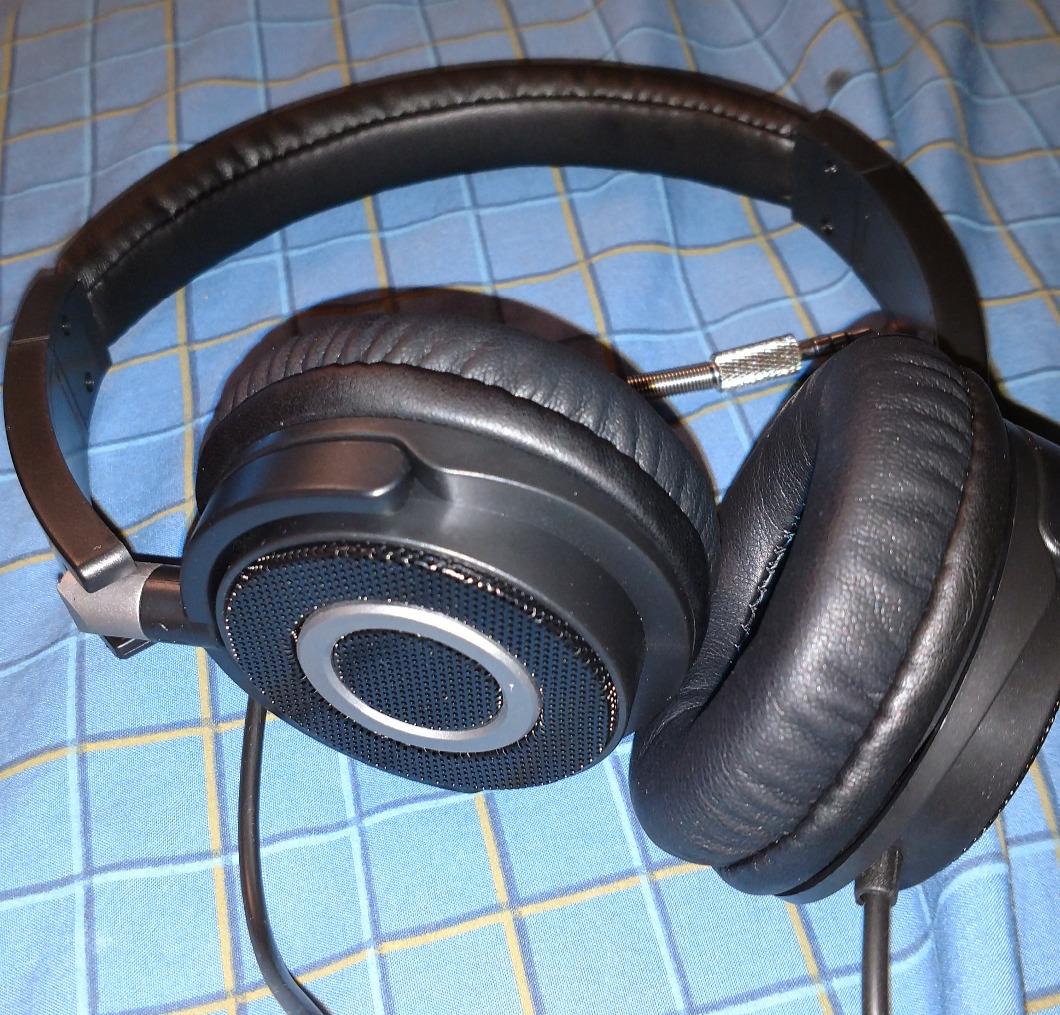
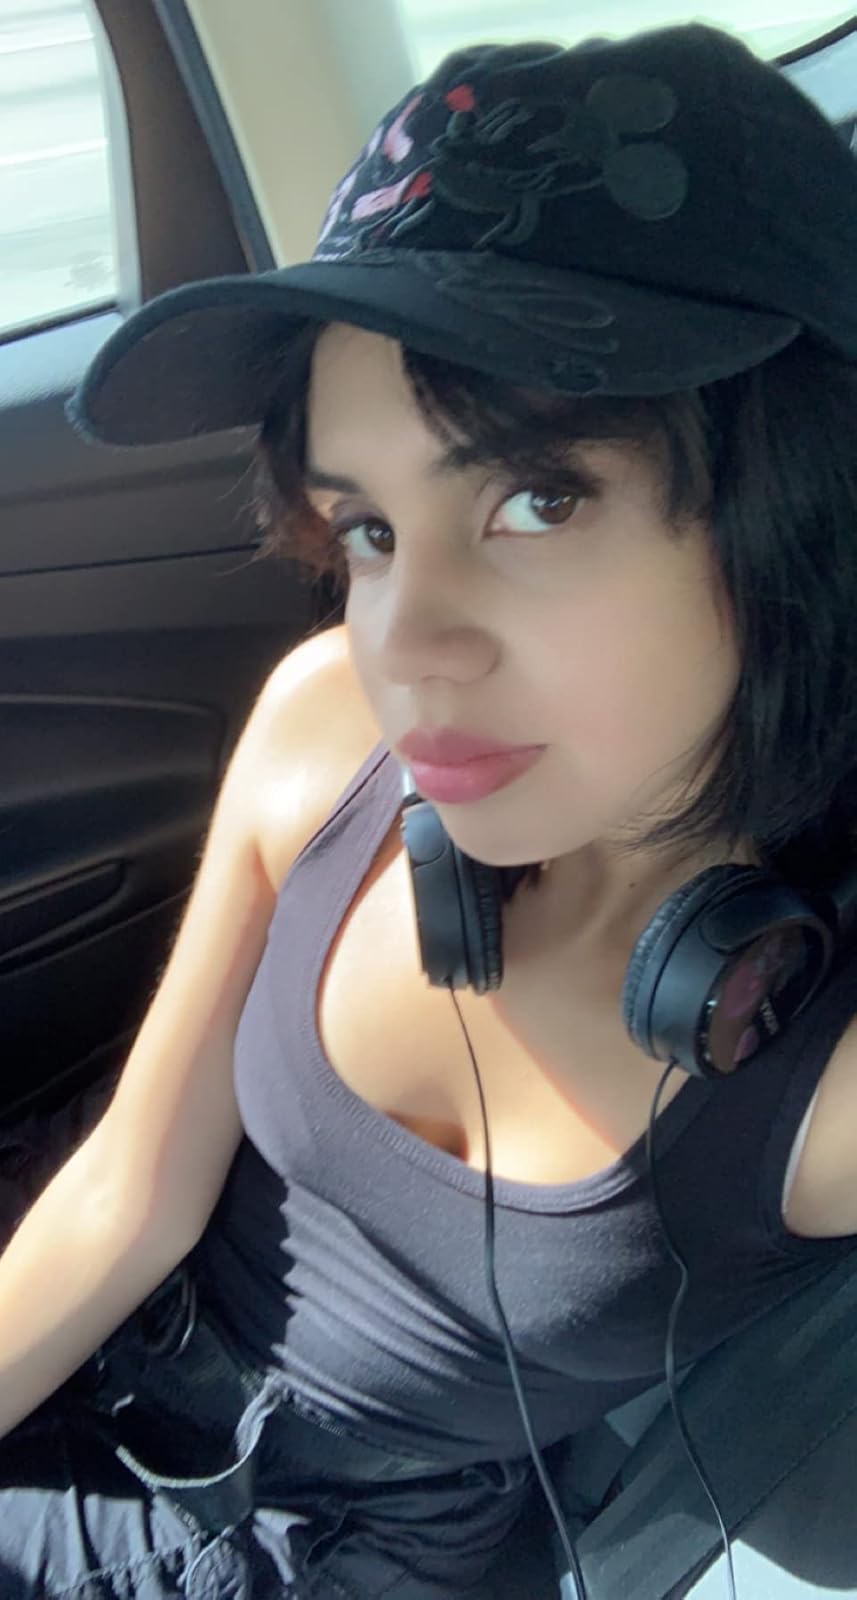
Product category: headphones
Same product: no